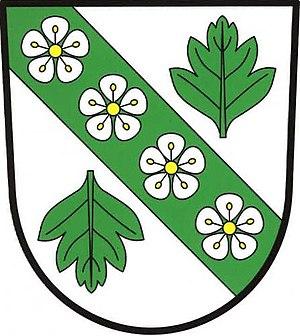
Hlohovice est une commune du district de Plzeň-Sud, dans la région de Plzeň, en République tchèque. Sa population s'élevait à 320 habitants en 2018.